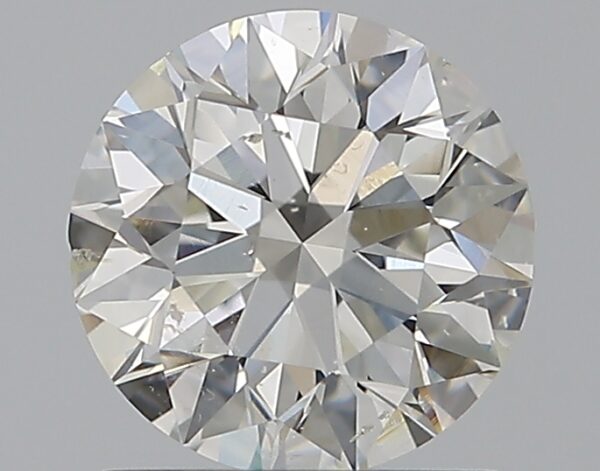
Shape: round
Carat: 1
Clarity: SI1
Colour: I
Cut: EX
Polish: EX
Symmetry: EX
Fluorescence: F
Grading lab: GIA
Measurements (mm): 6.34 x 6.37 x 3.98